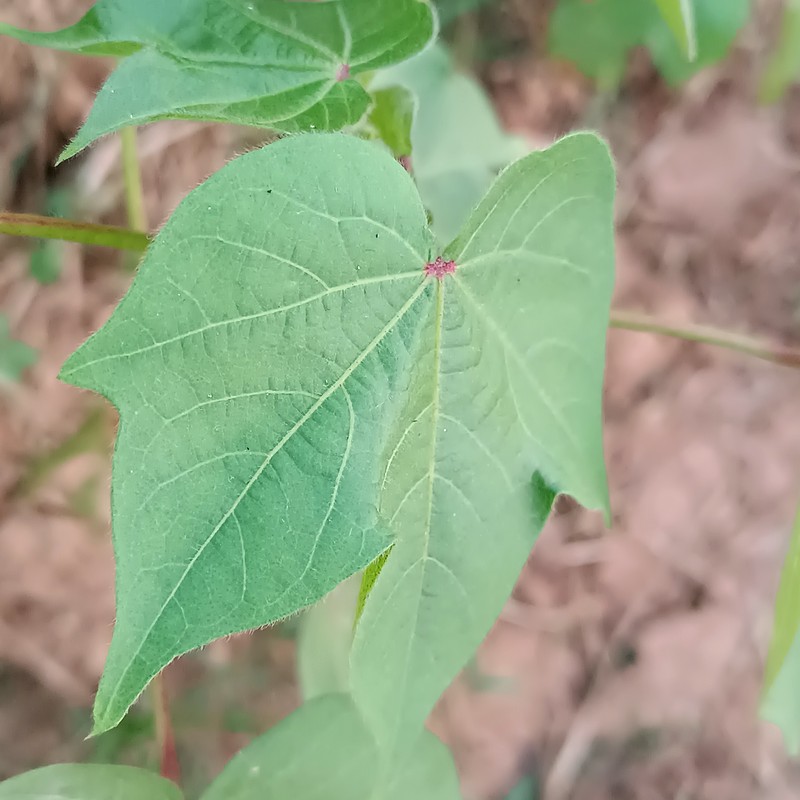
Label: Curl Virus